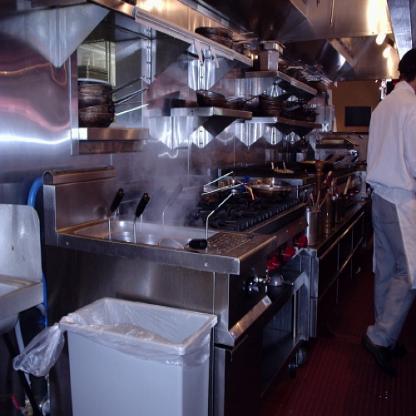
Scene: Indoor